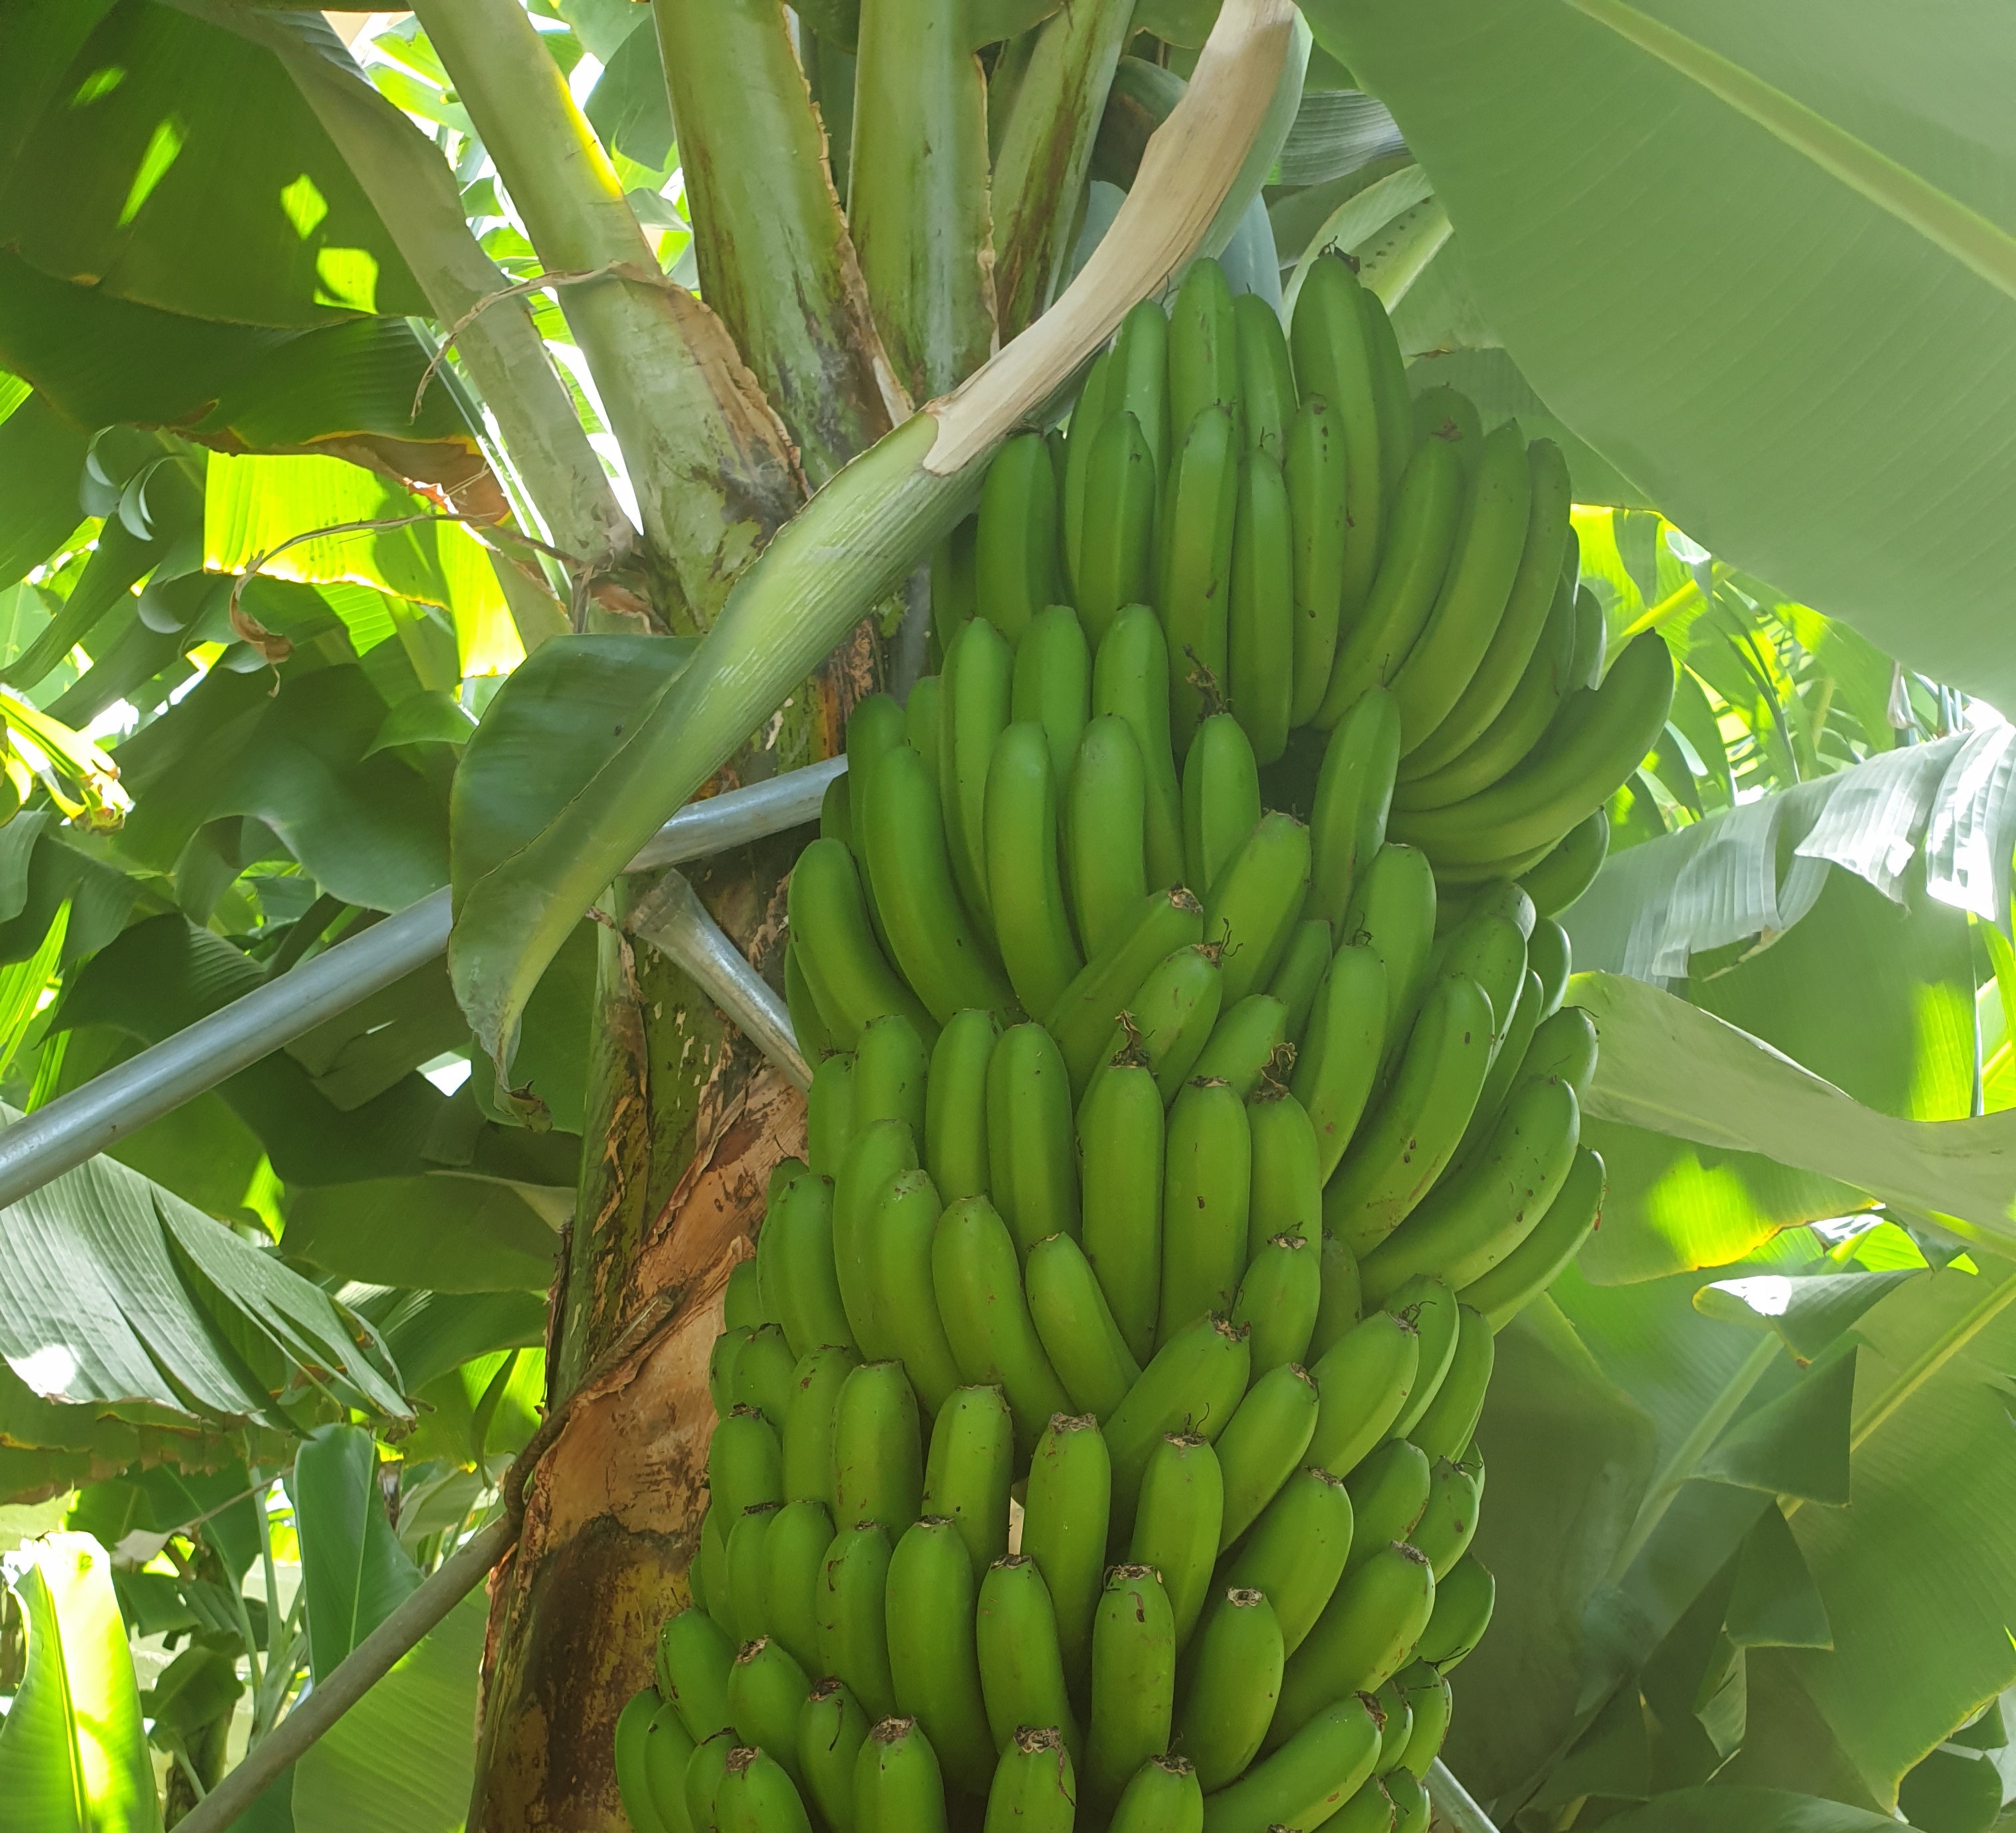
Label: Keep